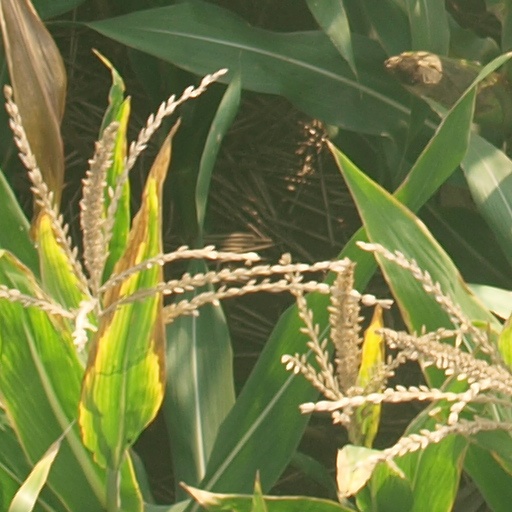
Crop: maize; corn